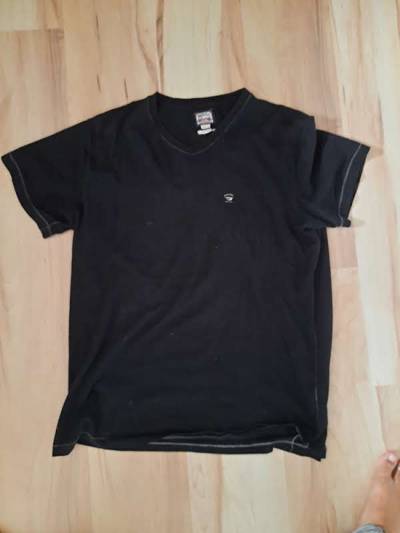
Waste category: clothes